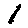
Label: 1